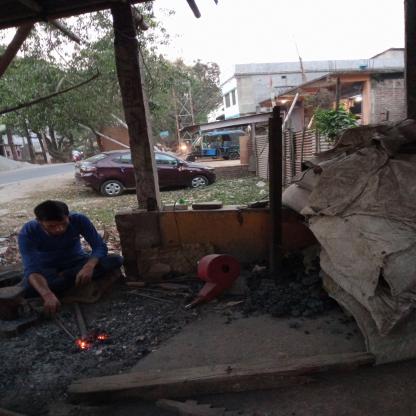
Vehicle type: Auto Rickshaws